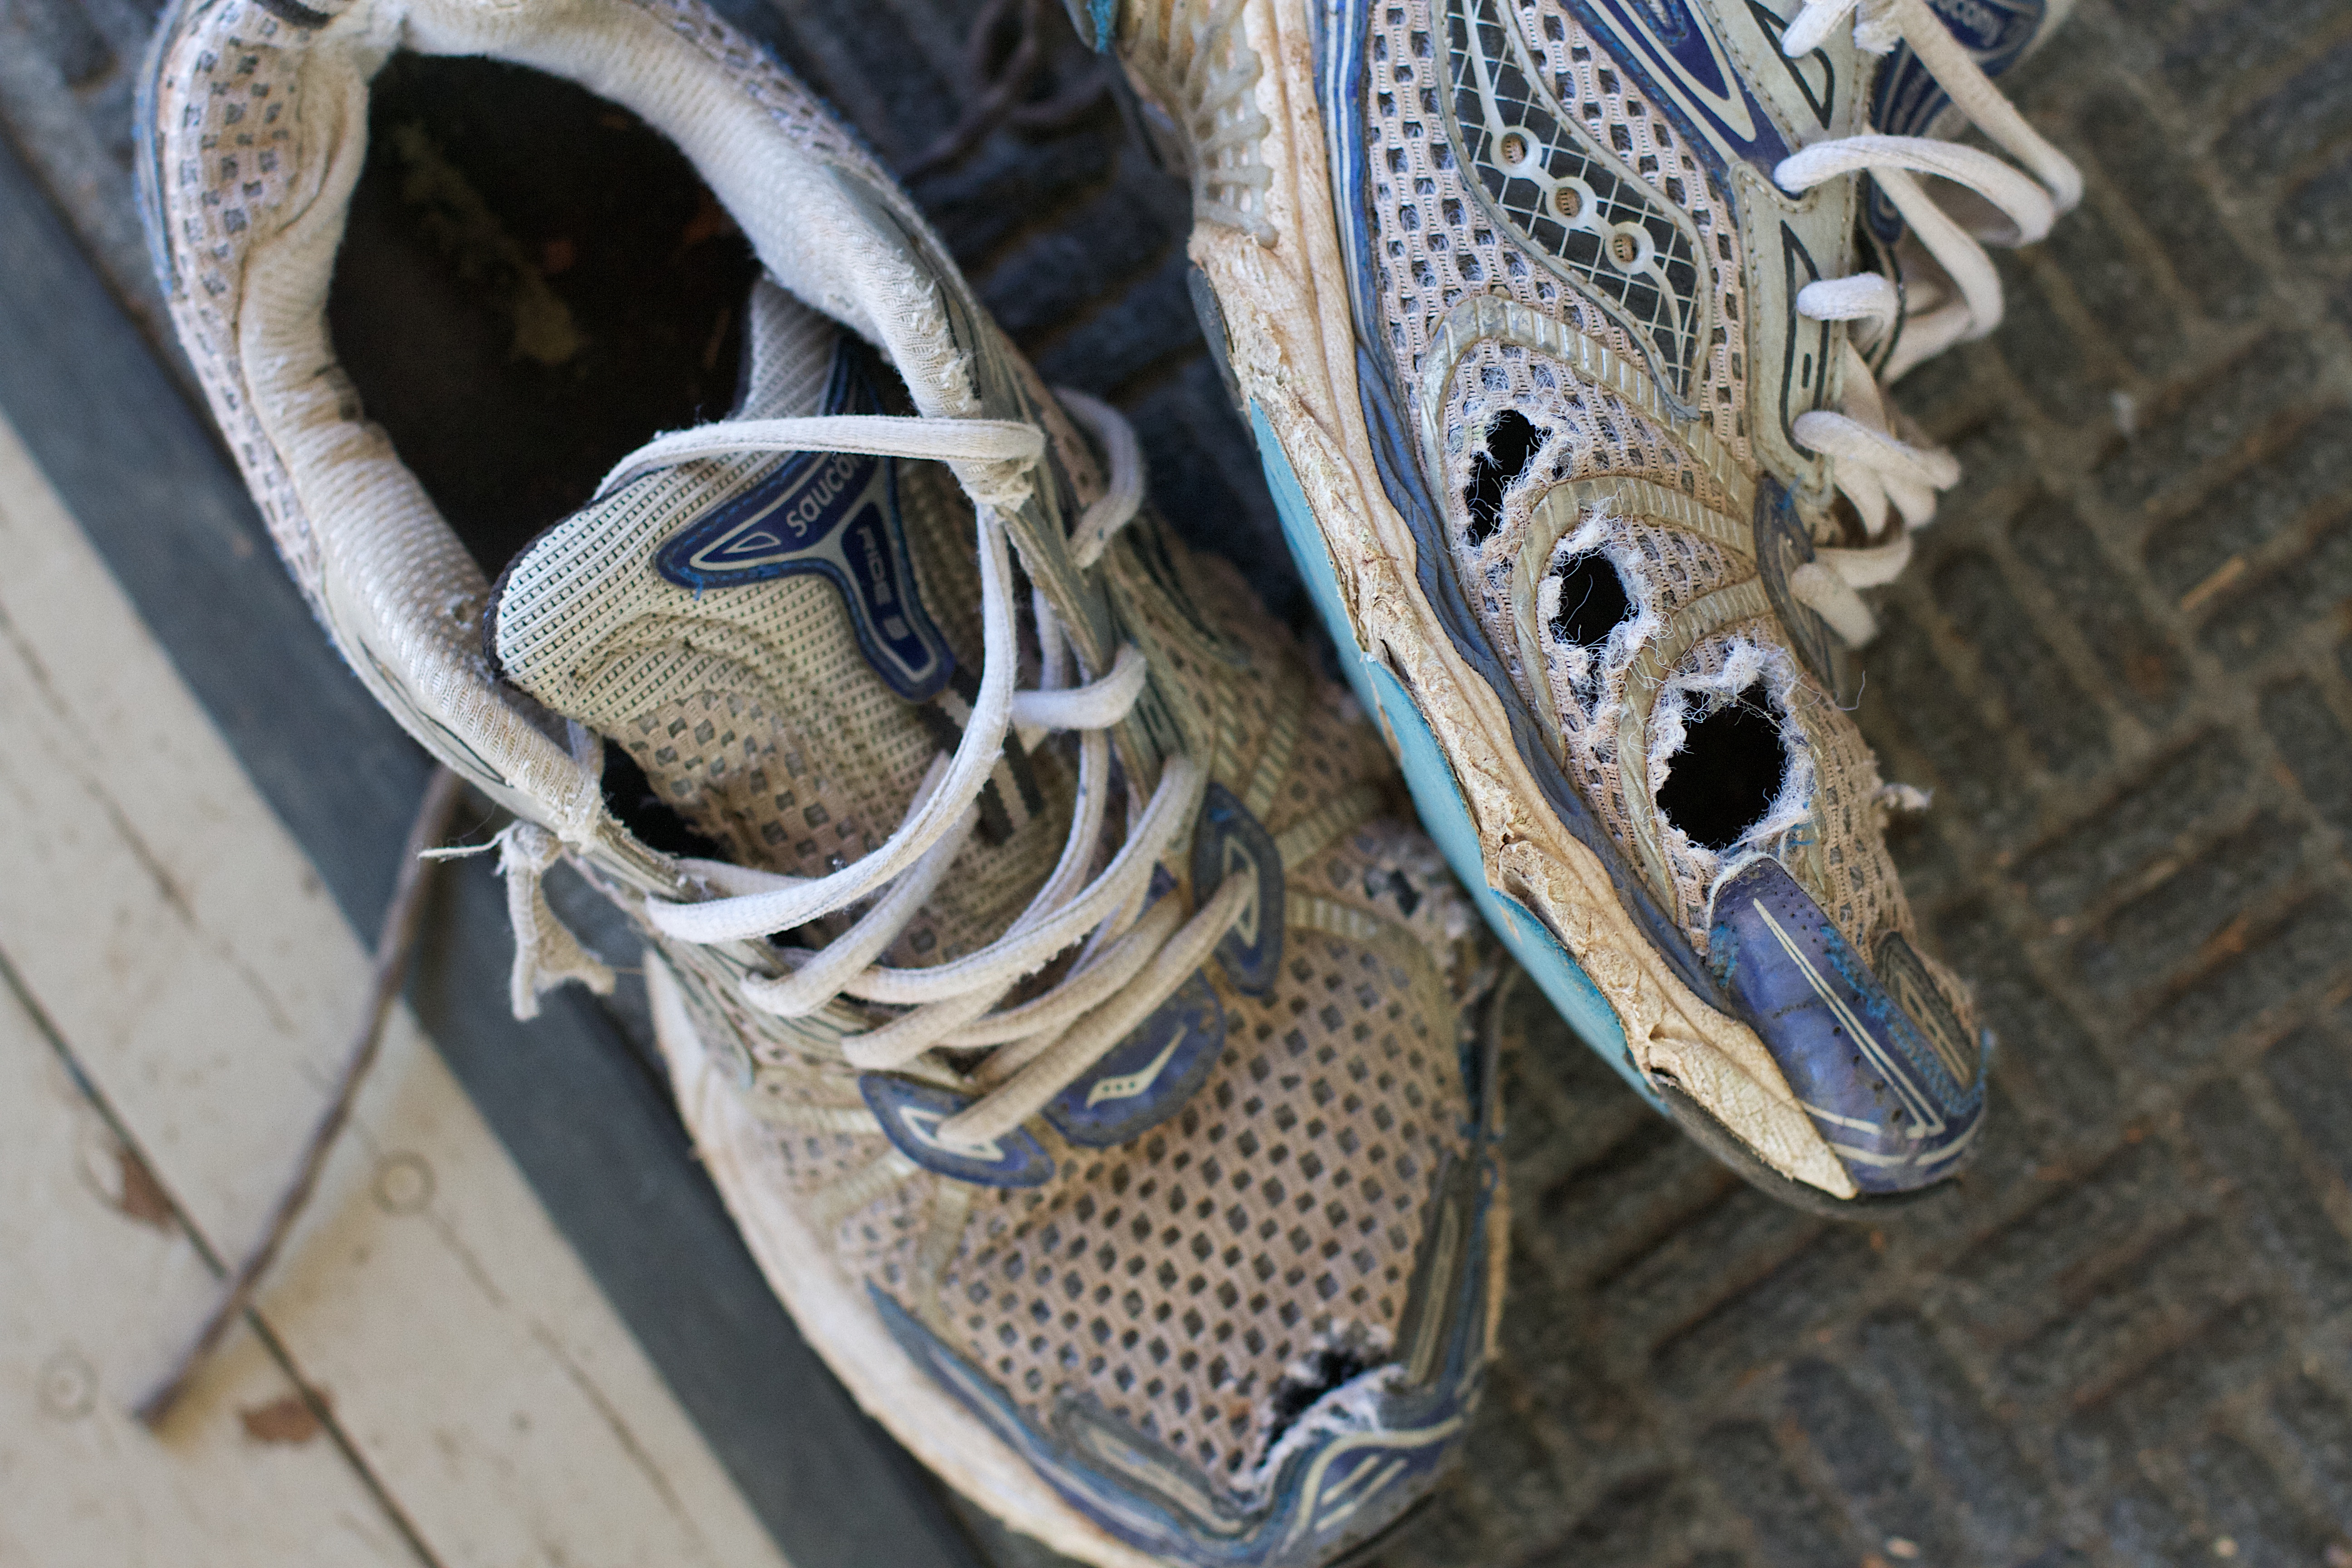
shoe, pattern, blue, sneakers, footwear, holes